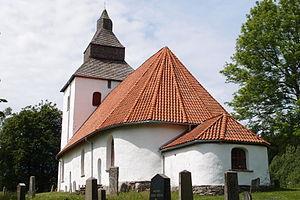
Hyssna est une localité de Suède située dans la commune de Mark du comté de Västra Götaland. Elle couvre une superficie de 1,63 km². En 2010, elle compte 638 habitants.